Cinema 1: The Movement Image

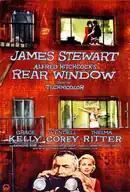
Poster for Hitchcock's "Rear Window" (1954)

"We hardly believe any longer that a global situation can give rise to an action which is capable of modifying it – no more than we believe that an action can force a situation to disclose itself, even partially".